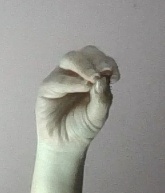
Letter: ha